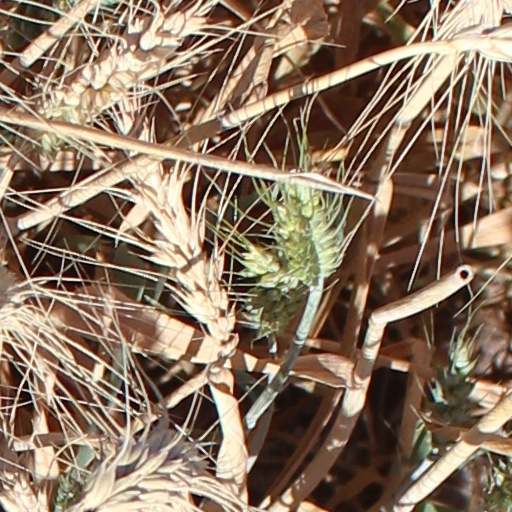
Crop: wheat